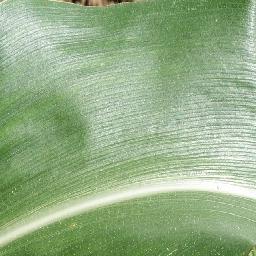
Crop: corn
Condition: (maize)_healthy